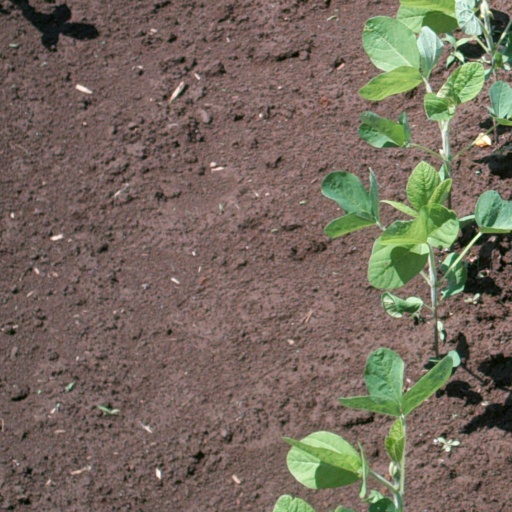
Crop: soybean